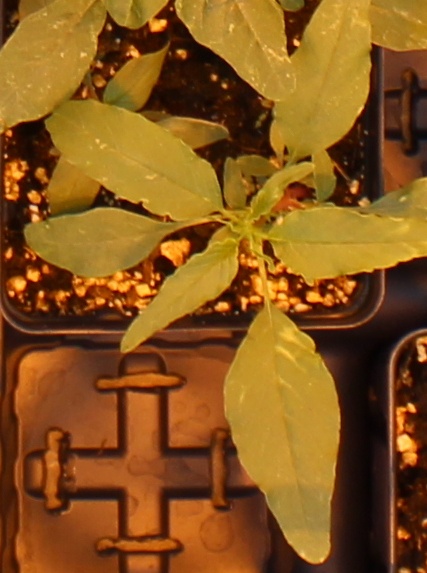
Label: Waterhemp